German war crimes during the invasion of Poland

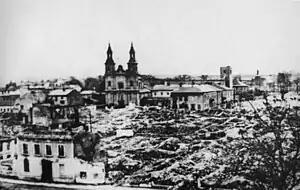
Destruction caused by air raids on Wieluń

On 3 September 1939, "Wehrmacht" units entered Częstochowa without encountering any resistance. Initial reports noted that "the residents remain calm". However, on the following day, in the early afternoon, sudden and violent gunfire broke out in two locations within the city. Chaos erupted among the German units, at times escalating into panic. Eight soldiers were killed, and another 14 were wounded. As soon as the gunfire ceased, the Germans thoroughly searched the surrounding houses, yet they failed to capture any Polish soldiers or partisans, nor did they find any weapons or ammunition. Most likely, these armed incidents resulted from the inexperience and excessive nervousness of German soldiers – heightened by reports from the first hours of the war about alleged partisan attacks and by warnings from their command regarding Częstochowa's working-class population, which was supposedly sympathetic to communism.